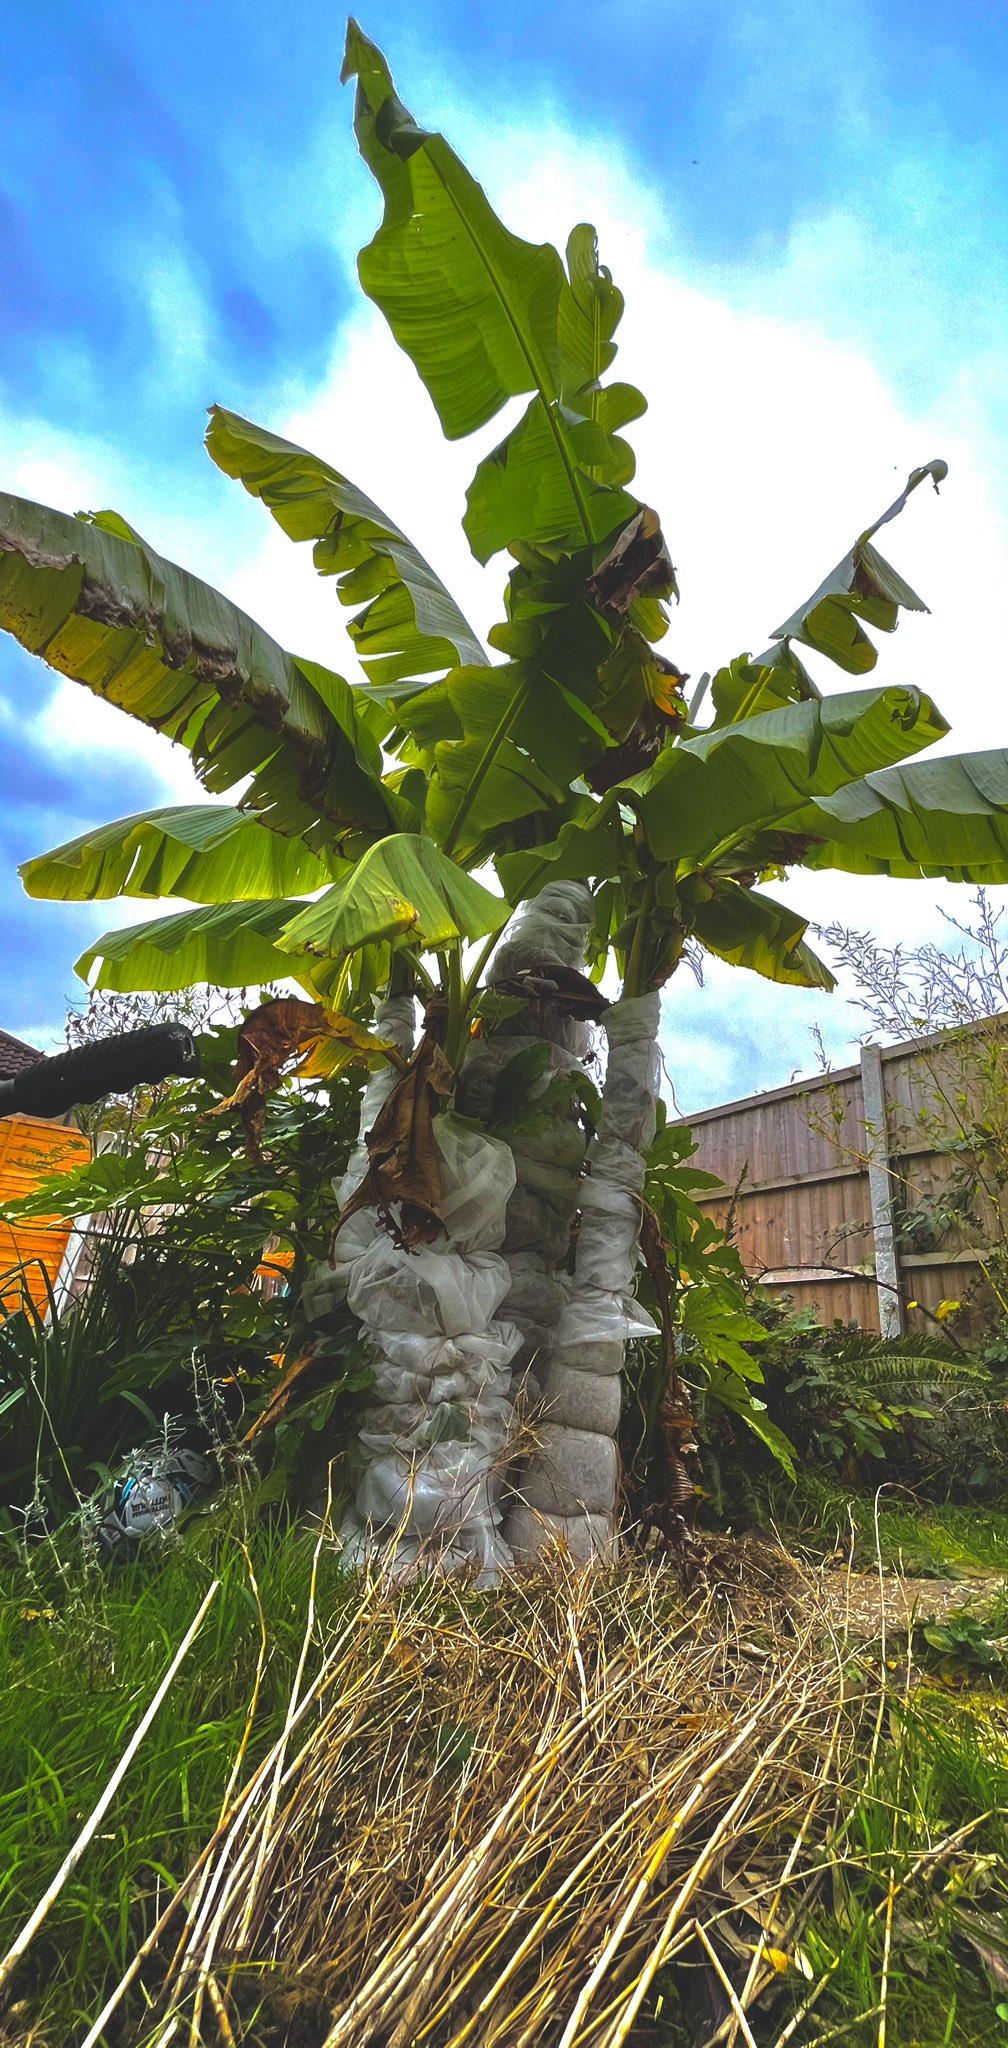
Zao la migomba ya rangi ya kijani kibichi, likiwa limestawi huku sehemu ya chini likiwa na majani yaliyokauka ikiashiria mabadiliko ya msimu na kukosa unyevu wa kutosha kupelekea migomba hiyo kukosa rutuba na kustawi vizuri.